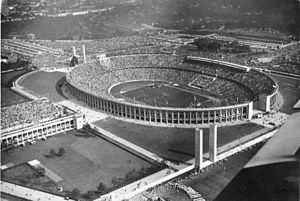
L'Été de cristal est un roman policier historique de Philip Kerr paru en anglais en 1989, avec comme héros, dans sa première apparition, le détective Bernhard Gunther. Ce livre ouvre La Trilogie berlinoise.
Le stade olympique de Berlin est un stade omnisports situé dans le quartier de Westend, au sein de l'arrondissement de Charlottenburg-Wilmersdorf, à Berlin en Allemagne.
Un stade olympique est un stade dans lequel se sont déroulés des Jeux olympiques. Certains sont construits pour l'occasion alors que d'autres existant déjà sont choisis pour l’événement.
Cette page présente le palmarès du tournoi de football aux Jeux olympiques d'été de 1936.